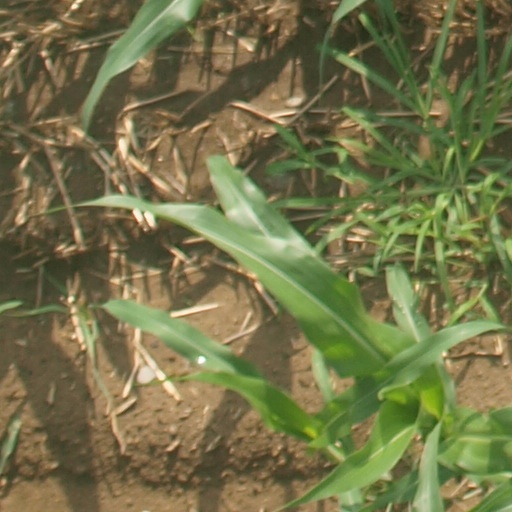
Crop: maize; corn